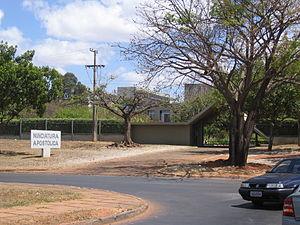
Depuis le 8 janvier 2018, le Saint-Siège entretient des relations diplomatiques bilatérales avec 183 États contre 174 en 2005, à la fin du pontificat du pape Jean-Paul II, 84 en 1978, à la fin du pontificat du pape Jean-Paul I, et seulement une vingtaine en 1900. Il n’en entretient toujours pas avec 13 États : Afghanistan, Arabie saoudite, Bhoutan, Brunei, Chine, Comores, Corée du Nord, Laos, Maldives, Oman, Somalie, Tuvalu et Viêt Nam. Toutefois, des négociations ont commencé avec le Viêt Nam en vue de l'établissement de relations diplomatiques et des délégués apostoliques sont envoyés aux catholiques de 4 de ces pays : Brunei, Comores, Laos et Somalie.